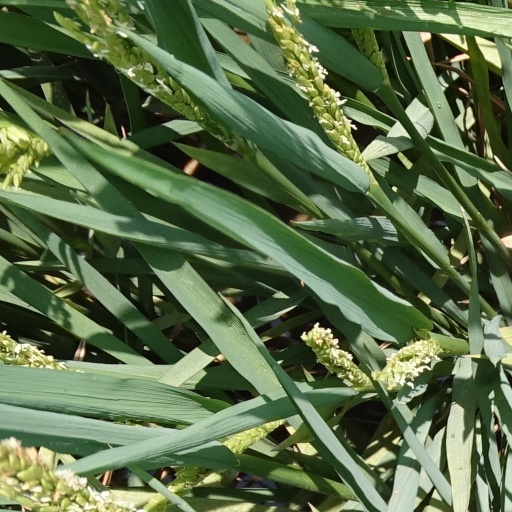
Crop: rice